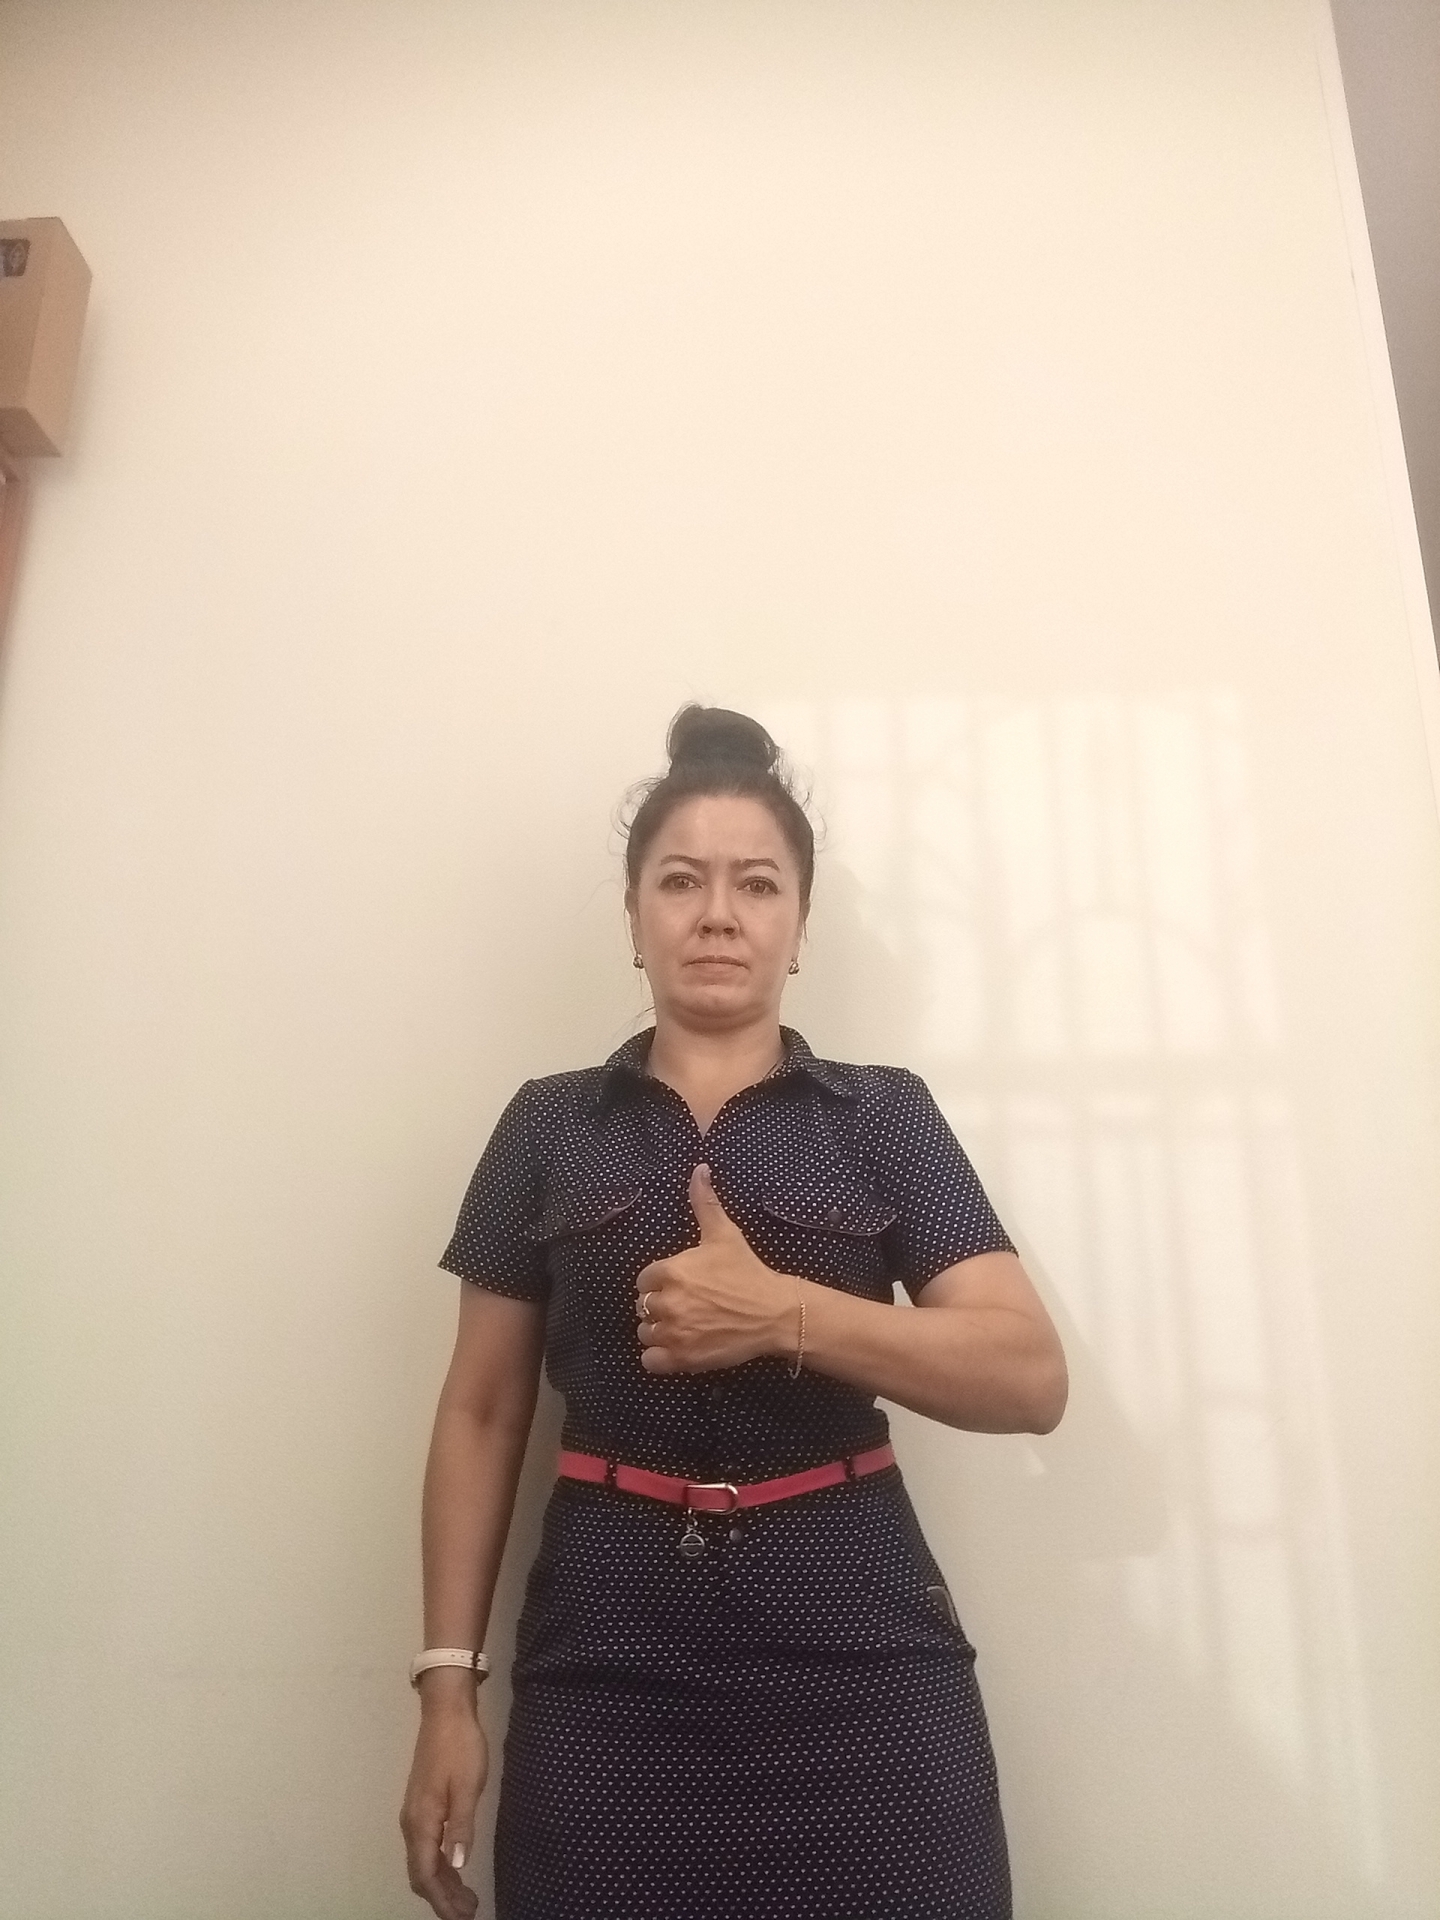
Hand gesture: like